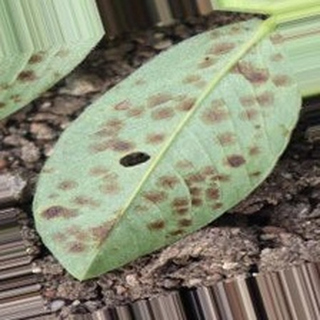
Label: groundnut_rust